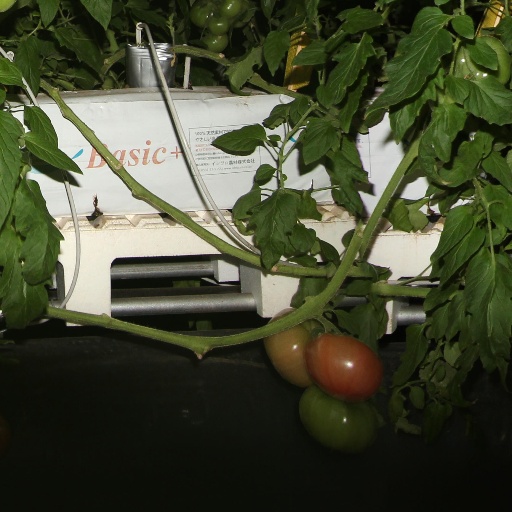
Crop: tomato